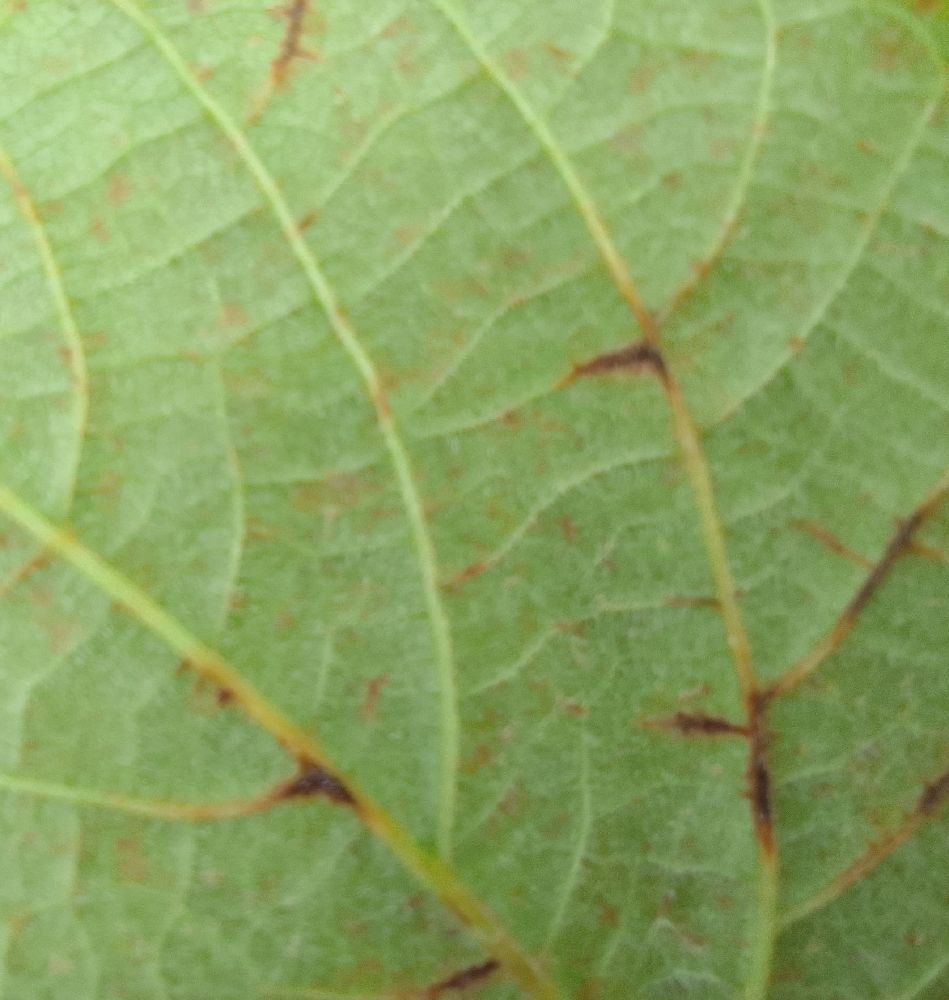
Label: anthracnose